Third Battle of Tapae

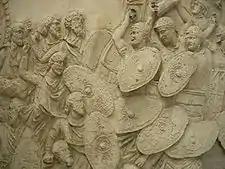
Battle scene. The Dacians (on the left) are attacking Trajan's men.

The Third Battle of Tapae (101) was the decisive battle of the first of Trajan's Dacian Wars, in which the Roman Emperor defeated the Dacian King Decebalus's army. Other setbacks in the campaign delayed its completion until 102. The battle is most likely the battle-scene depicted on Plate 22 of Trajan's column.